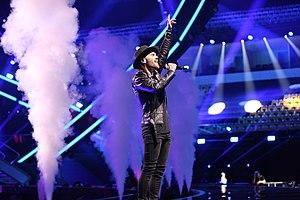
La Pologne est l'un des quarante-trois pays participants du Concours Eurovision de la chanson 2018, qui se déroule à Lisbonne au Portugal. Le pays est représenté par Gromee et Lukas Meijer et leur chanson Light Me Up, sélectionnés via l'émission Krajowe Eliminacje 2018. La Pologne termine à la 14ᵉ place de sa demi-finale, recevant 81 points, ce qui ne suffit pas à une qualification en finale.
Light Me Up est une chanson de DJ polonais Gromee, chantée par le chanteur suédois Lukas Meijer. Elle est sortie le 15 février 2018 en téléchargement numérique. C'est la chanson qui représente la Pologne au Concours Eurovision de la chanson 2018 à Lisbonne au Portugal. Elle est intégralement interprétée en anglais.
Lukas Meijer, né le 21 août 1988, est musicien de rock, guitariste et auteur-compositeur-interprète suédois.